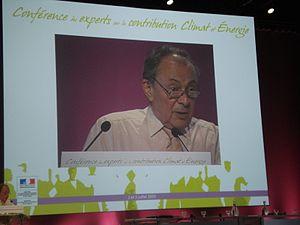
Michel Rocard à la conférence des experts sur la contribution climat énergie le 2 juillet 2009 à Paris
La taxe carbone a été mise en place en France en 2014 par le gouvernement de Jean-Marc Ayrault, après deux tentatives législatives infructueuses en 2000 et 2010. Elle est le plus souvent dénommée composante carbone, car ce n'est pas une taxe spécifique, mais une composante des taxes intérieures de consommation sur les combustibles fossiles, proportionnelle à leur contenu carbone. D'un montant initial de 7 €/t de CO₂, elle a été réévaluée chaque année pour atteindre 44,60 € en 2018. À la suite du mouvement des Gilets jaunes, elle n'a pas été réévaluée en 2019 et sa trajectoire d'évolution programmée par la loi de finances 2018 a été retirée de la loi de finances 2019. Certains secteurs économiques bénéficient d'exemptions totales ou partielles.